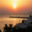
Label: sea